Nathan Jones (Welsh footballer)

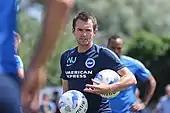
Jones with Brighton & Hove Albion in 2015

On 27 June 2012, Jones joined Championship club Charlton Athletic as their under-21 professional development coach.